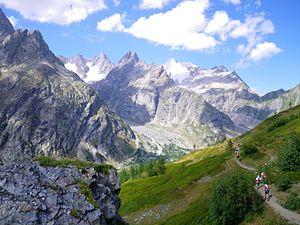
Le trail, la course nature ou plus rarement la course en sentier, est un sport de course à pied, sur longue distance, en milieu naturel, généralement sur des chemins de terre et des sentiers de randonnée en plaine, en forêt ou en montagne. Trail est l'abréviation, propre aux francophones, de l'anglais trail running.